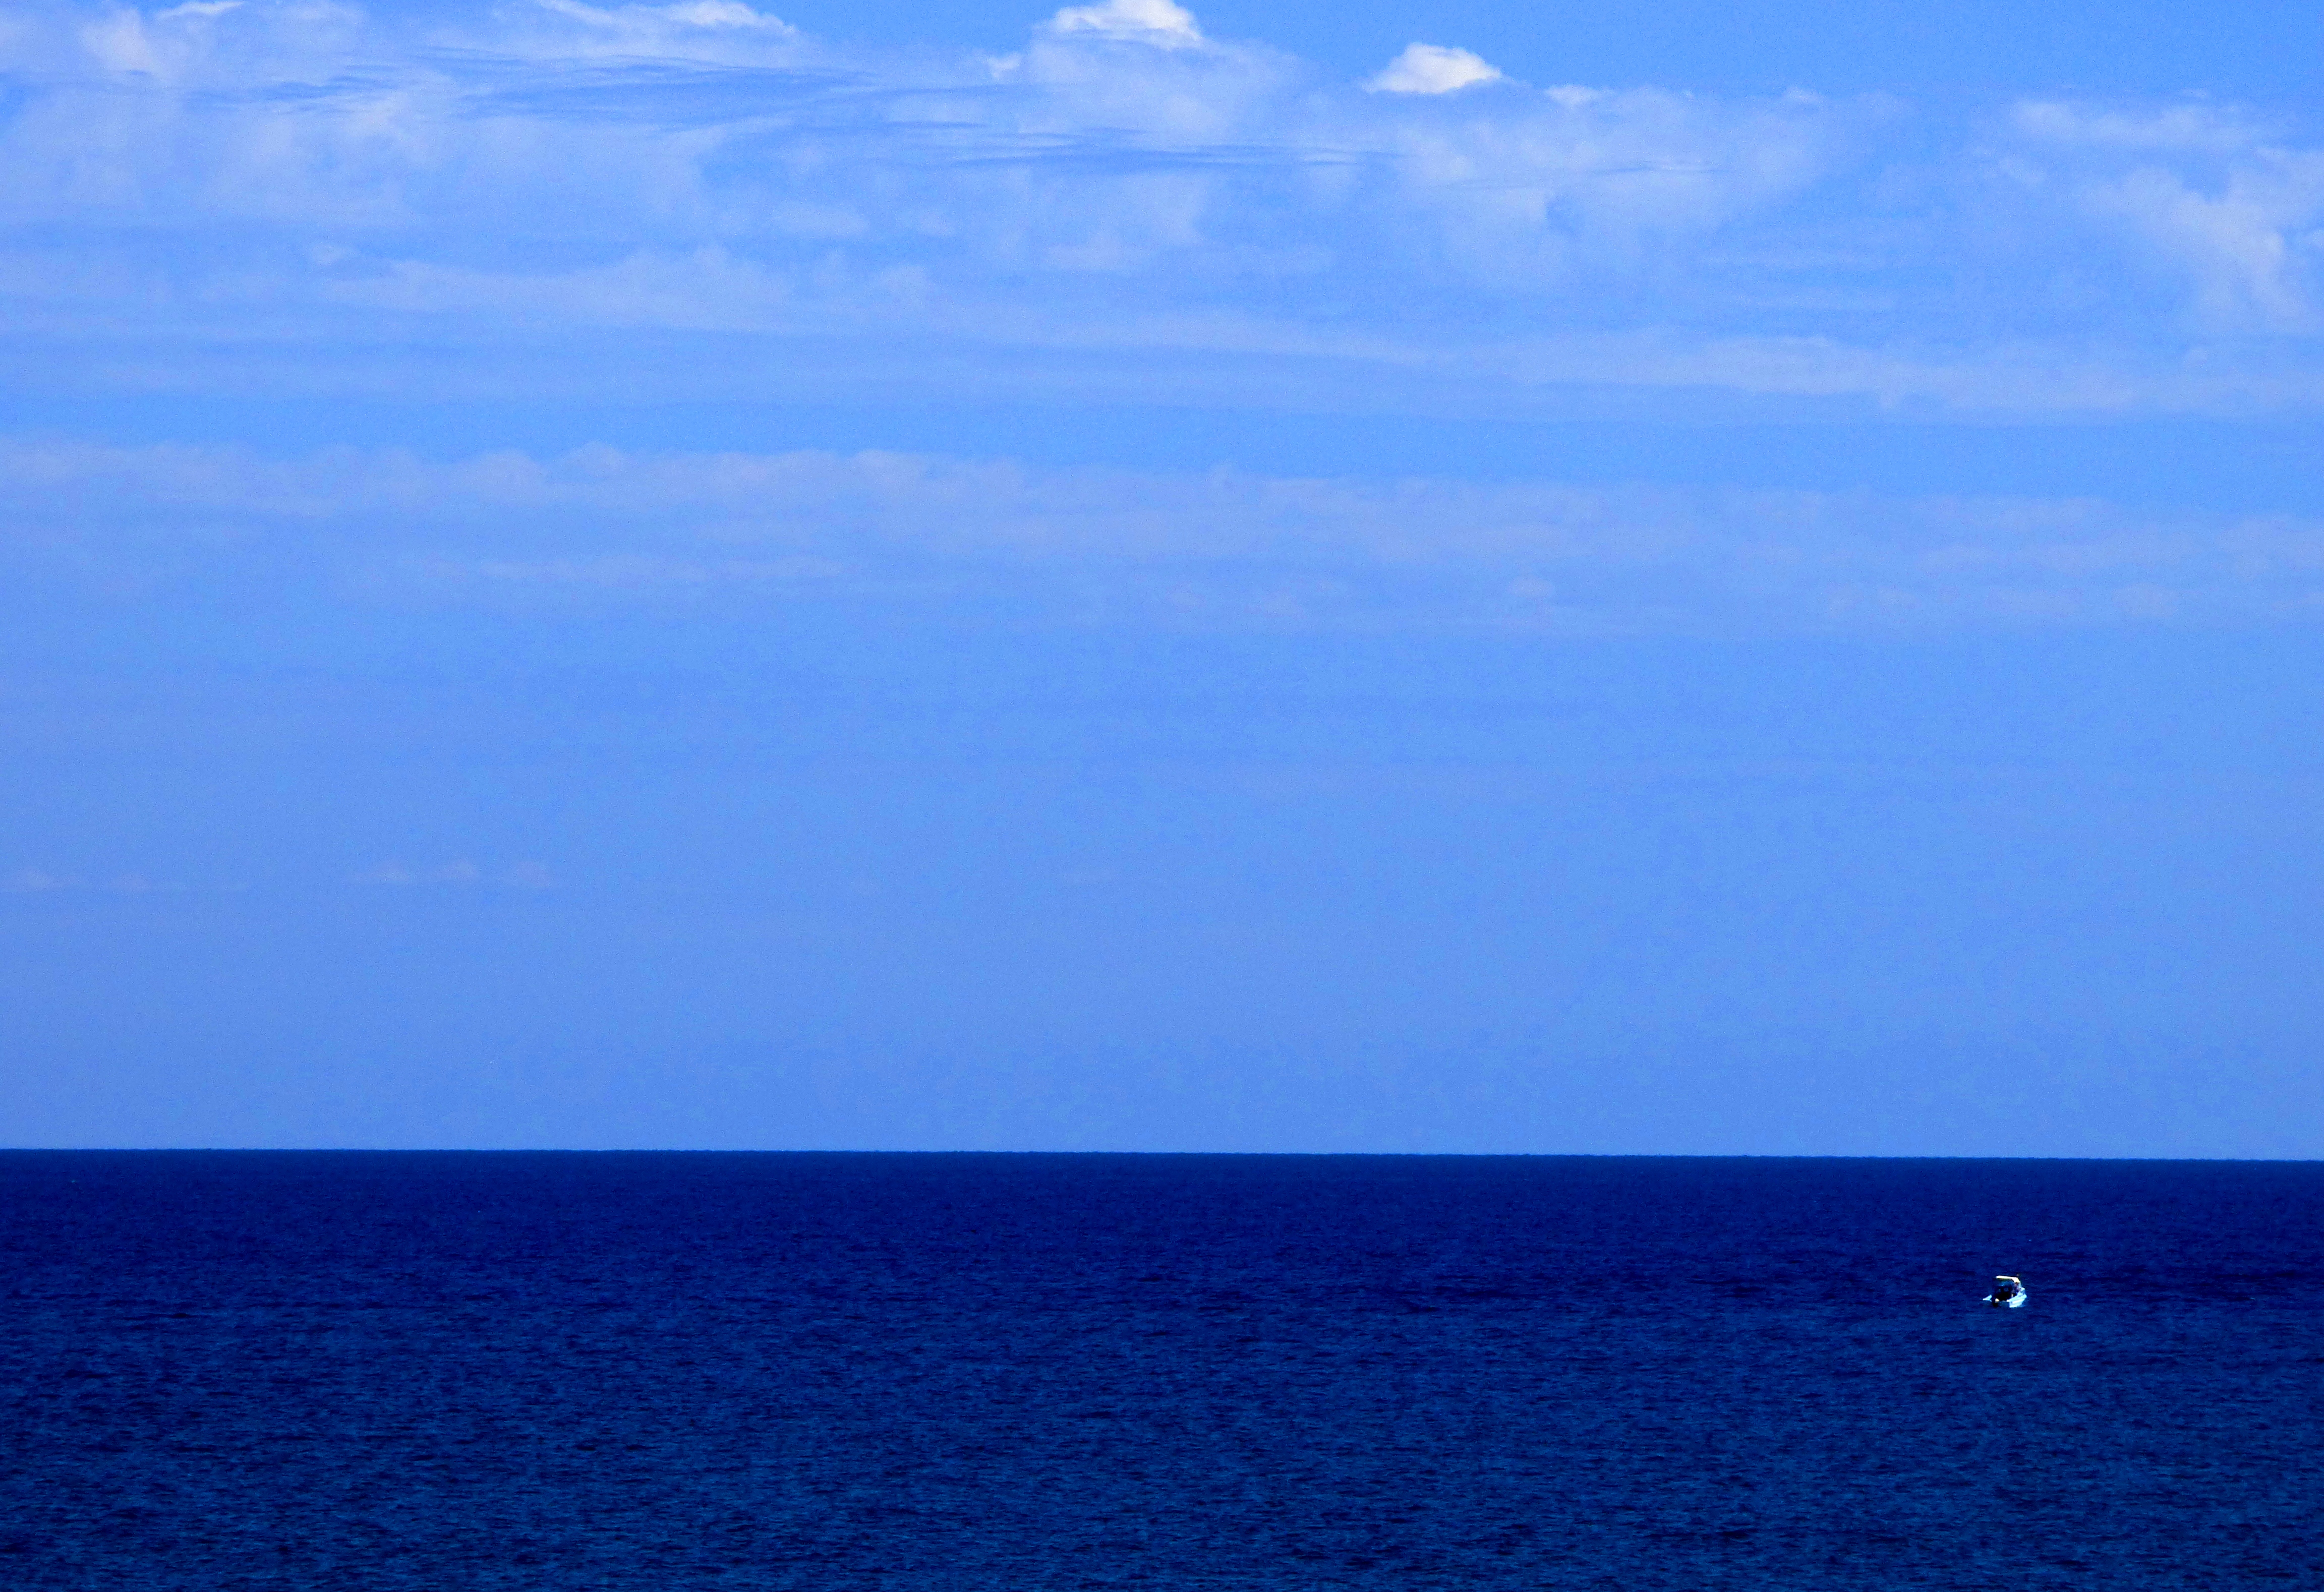
beach, sea, coast, ocean, horizon, light, cloud, sky, photography, texture, shore, wave, dawn, photo, explore, dusk, canon, bay, contrast, monochrome, artwork, body of water, australia, flickr, colour, south, art, eos, mono, foto, facebook, lumix, panasonic, adelaide, twitter, vividstriking, cape, anawesomeshot, dazzlingshot, leshainesimages, interestingness, pinterest, leshaines, leshaines123, bestofshots, sa, christies, wind wave